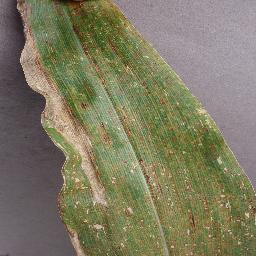
Label: Corn_(Maize)___Northern_Leaf_Blight